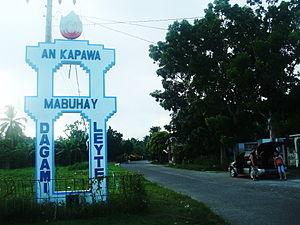
Dagami est une municipalité des Philippines située dans la province de Leyte.